Mobjack Bay

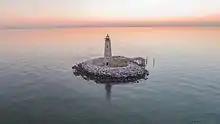
The New Point Comfort Light is located at the entrance of Mobjack Bay

Mobjack Bay is a bay on the western shore of Chesapeake Bay in Virginia in the United States. It lies between the Rappahannock River on the north and the York River on the south. The bay appears in early documents as "Mockjack Bay"; it was said that echoes on the bay would mock "Jack", a term for a sailor. Captain Thomas Todd of Toddsbury, Gloucester County, a mid seventeenth century emigrant, was recorded as "Thomas Todd of Mockjack Bay".